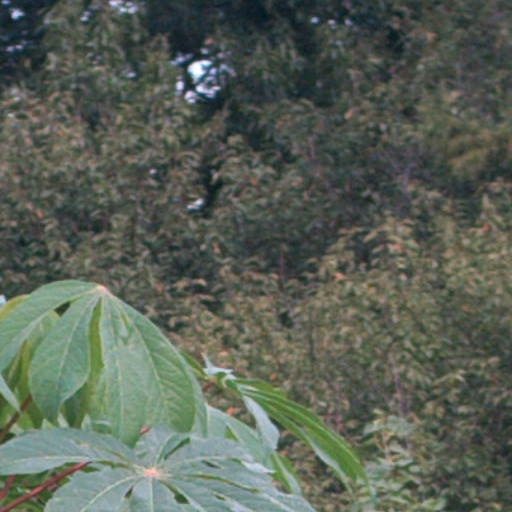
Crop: cassava